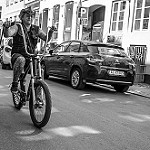
Label: street